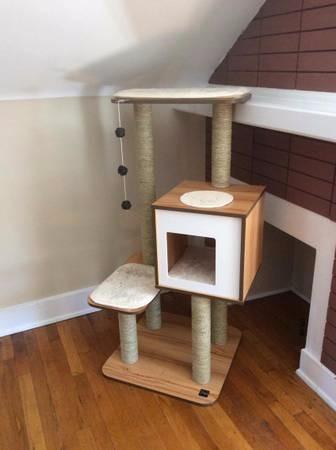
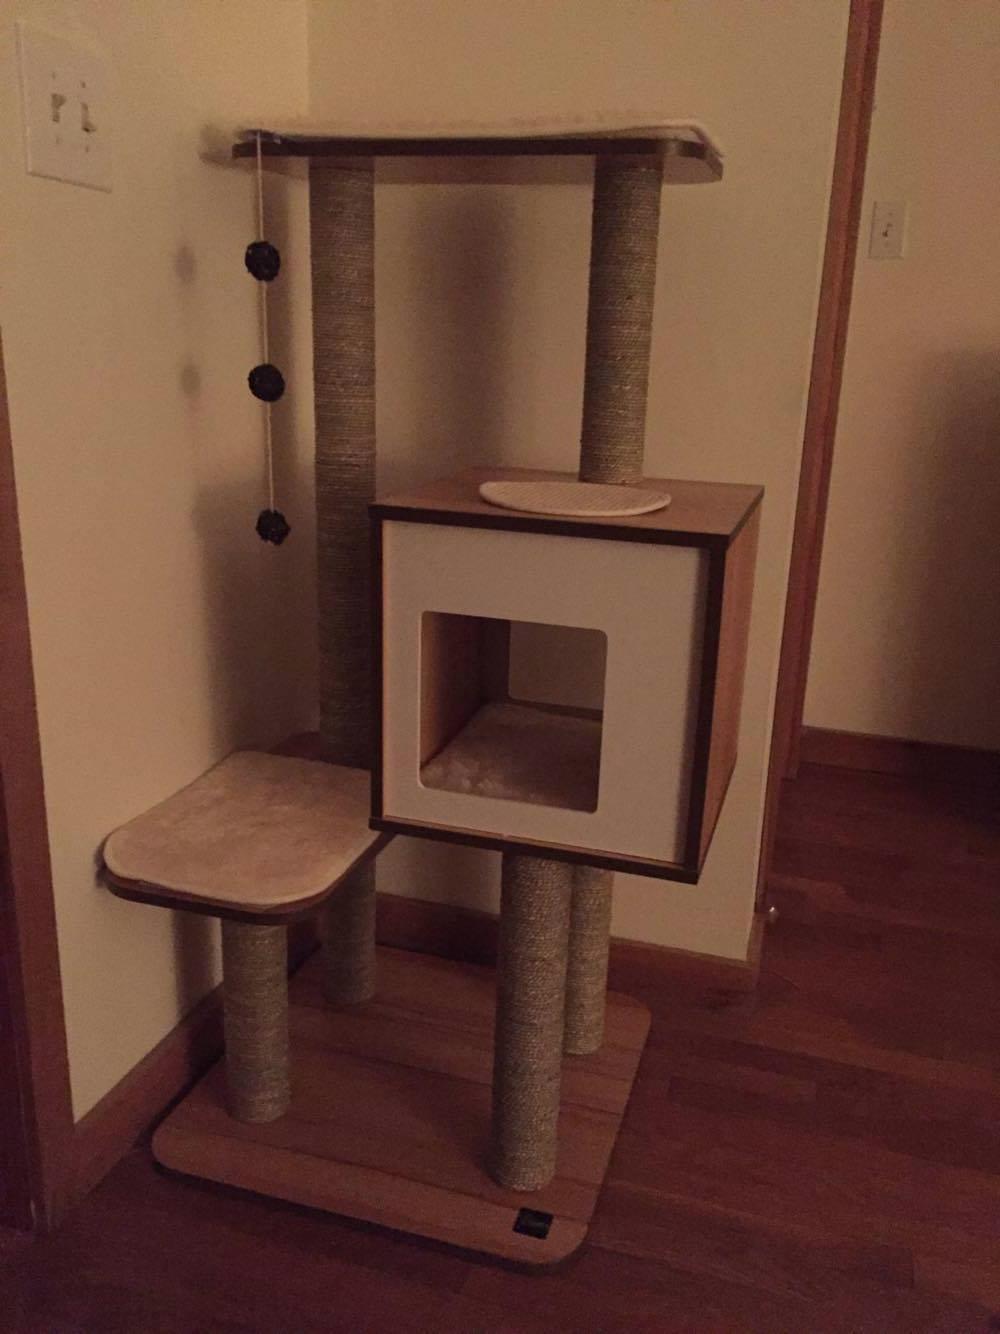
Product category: items_cat tree
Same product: yes